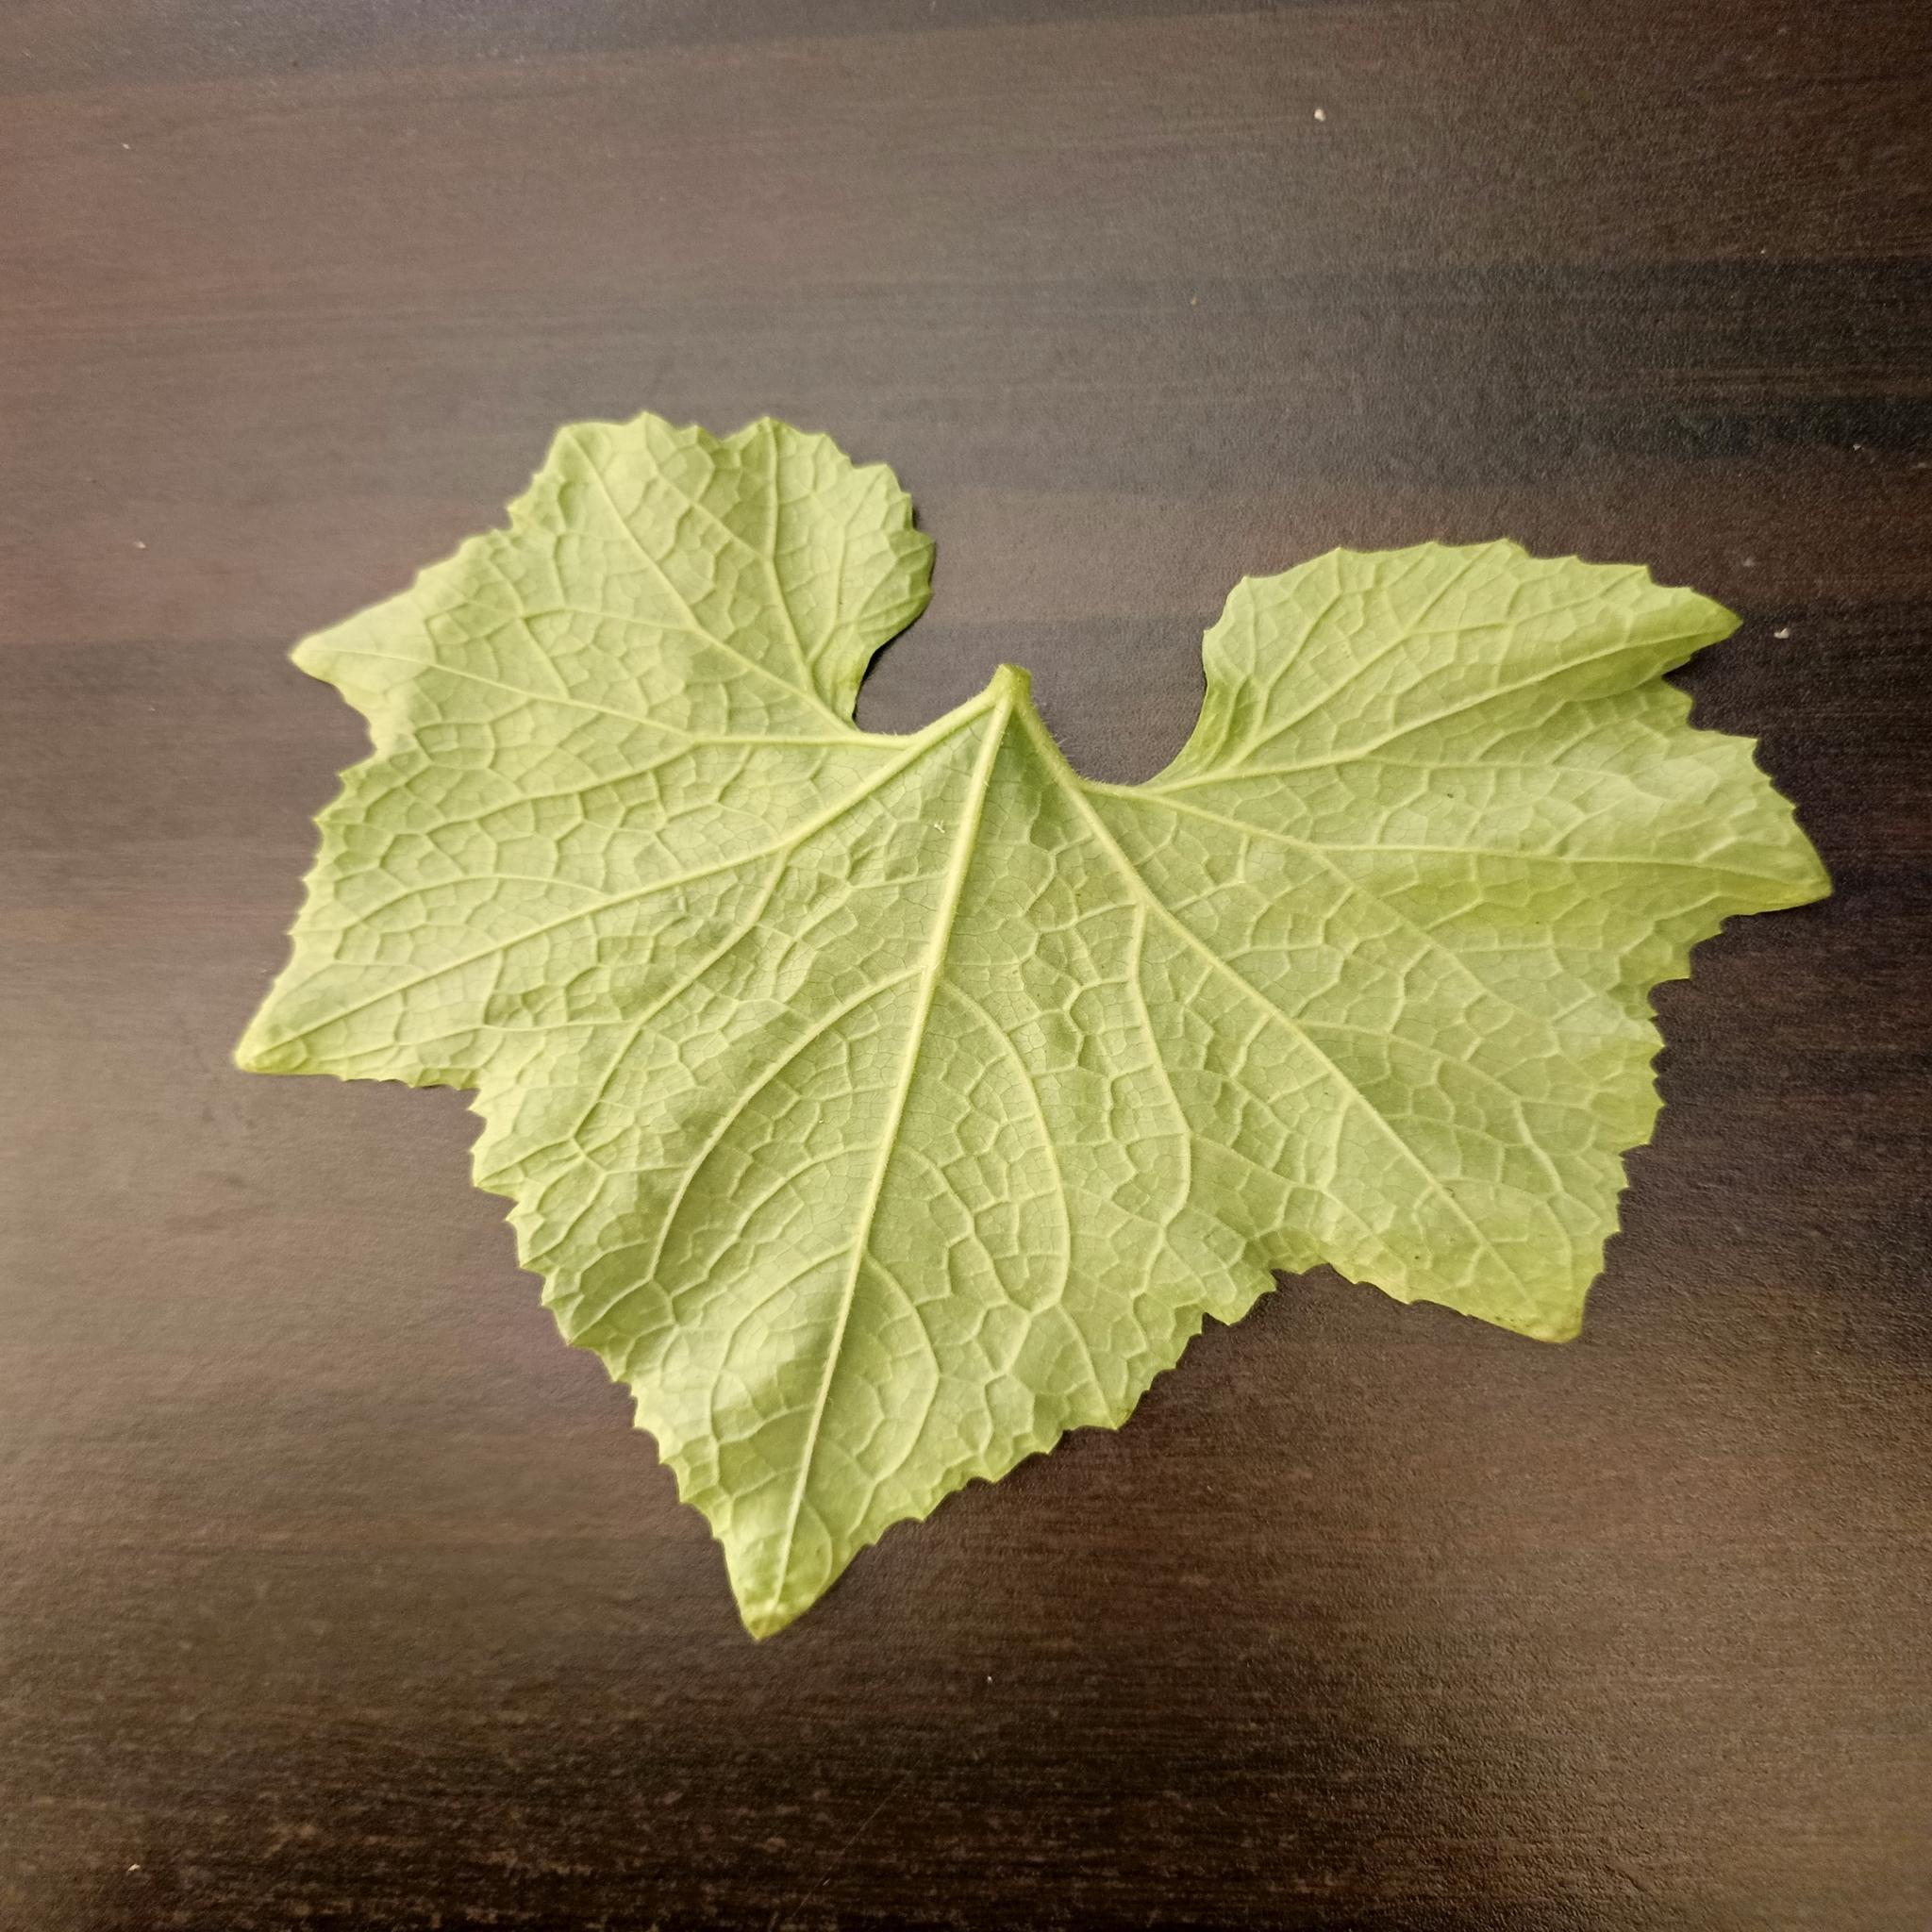
Label: Healthy